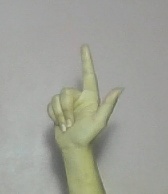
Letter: laam